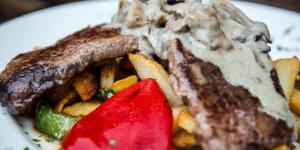
lomo al champignon